Nový Dvůr Monastery

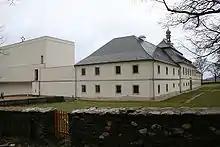
Nový Dvůr Monastery

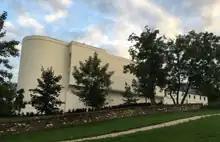
The Abbey church.

The Nový Dvůr Monastery (full name Monastery of the Mother of God Nový Dvůr) is the only men's monastery of the Trappist Order in the Czech Republic. It is located in Dobrá Voda part of Toužim in the Karlovy Vary Region, close to the Premonstratensian monastery of Teplá.